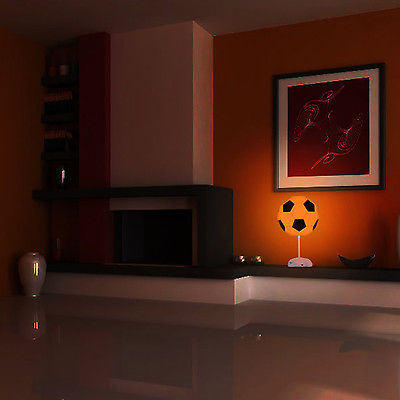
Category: lamp